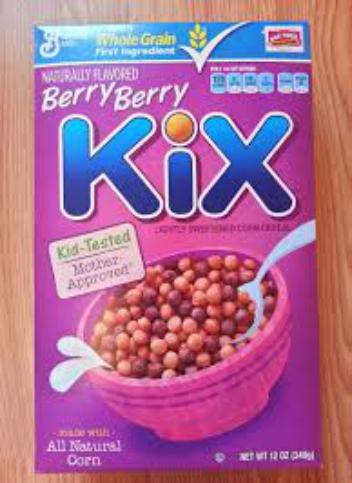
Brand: Berry Berry Kix
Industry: Food